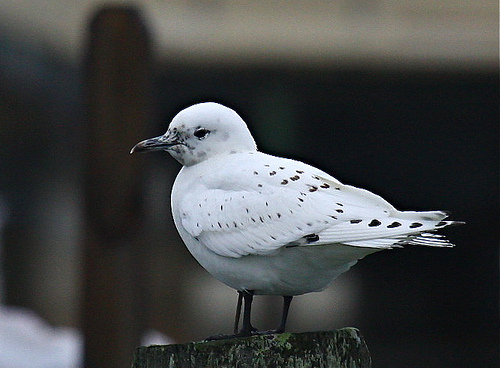
a white bird with black dots and long skinny beak.
lovely all-over white adorns this lovely bird with light patches of black speckled across its back and wings and a strong, downward pointing speckled beak.
a medium sized bird with a white crown, and a bill that curves downwards
this is a white bird with black spots and a downward pointing black bill.
a bright white bird with black spots scattered over its white wings and tail.
this white bird is speckled with black dots on the wings, back, and tail.
this bird is white with black spots and has a long, pointy beak.
this bird is white with black spots and has a long, pointy beak.
a nearly all white bird with black bill, tarsus, and spots through wing.
a small bird with a white coloring and brown spots on the wing.
Species: Ivory Gull